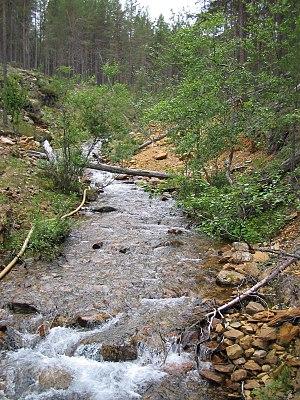
Le parc national de Lemmenjoki est un parc national du nord de la Finlande, en Laponie.
Les parcs nationaux de Finlande sont au nombre de 37.
Lemmenjoki est une rivière de 80 kilomètres en Laponie finlandaise.